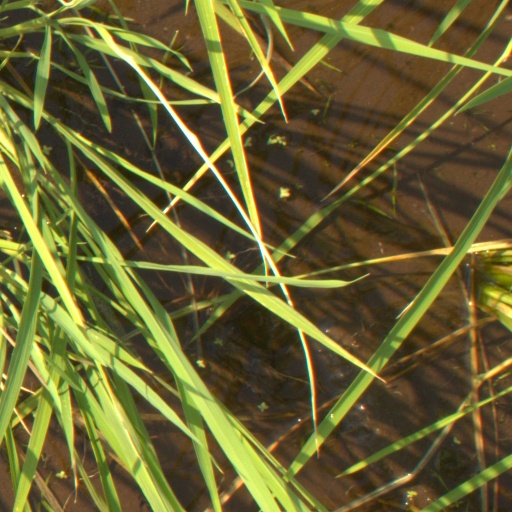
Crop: rice